Resurrection Catholic Secondary School

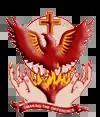

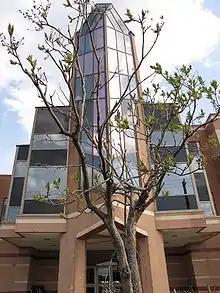

Resurrection Catholic Secondary School is a Catholic high school in Kitchener, Waterloo Region, Ontario, Canada.